2012–13 NCAA football bowl games

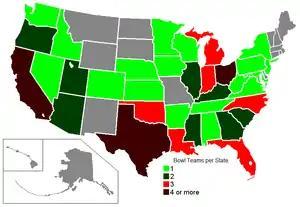
Number of bowl teams per state.

As per 2010 and 2011, initial bowl eligibility would go to teams with no lower than a non-losing record (6-6) for the season. On August 2, 2012, the NCAA Division I Board of Directors approved a significant change to the process to determine bowl eligible teams, going so far as to potentially allow 5-7 teams to go to a bowl, in case there were not enough regular bowl-eligible teams to fill every game.